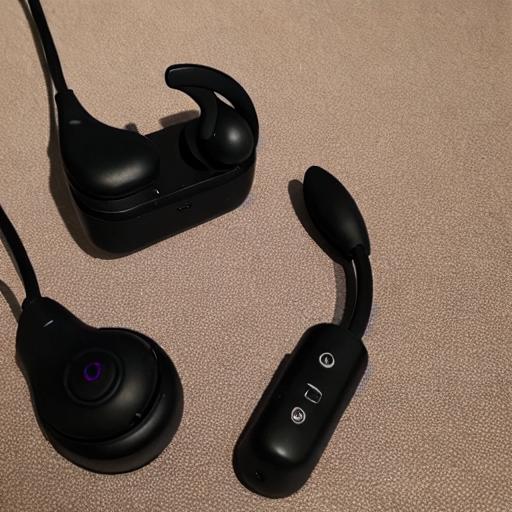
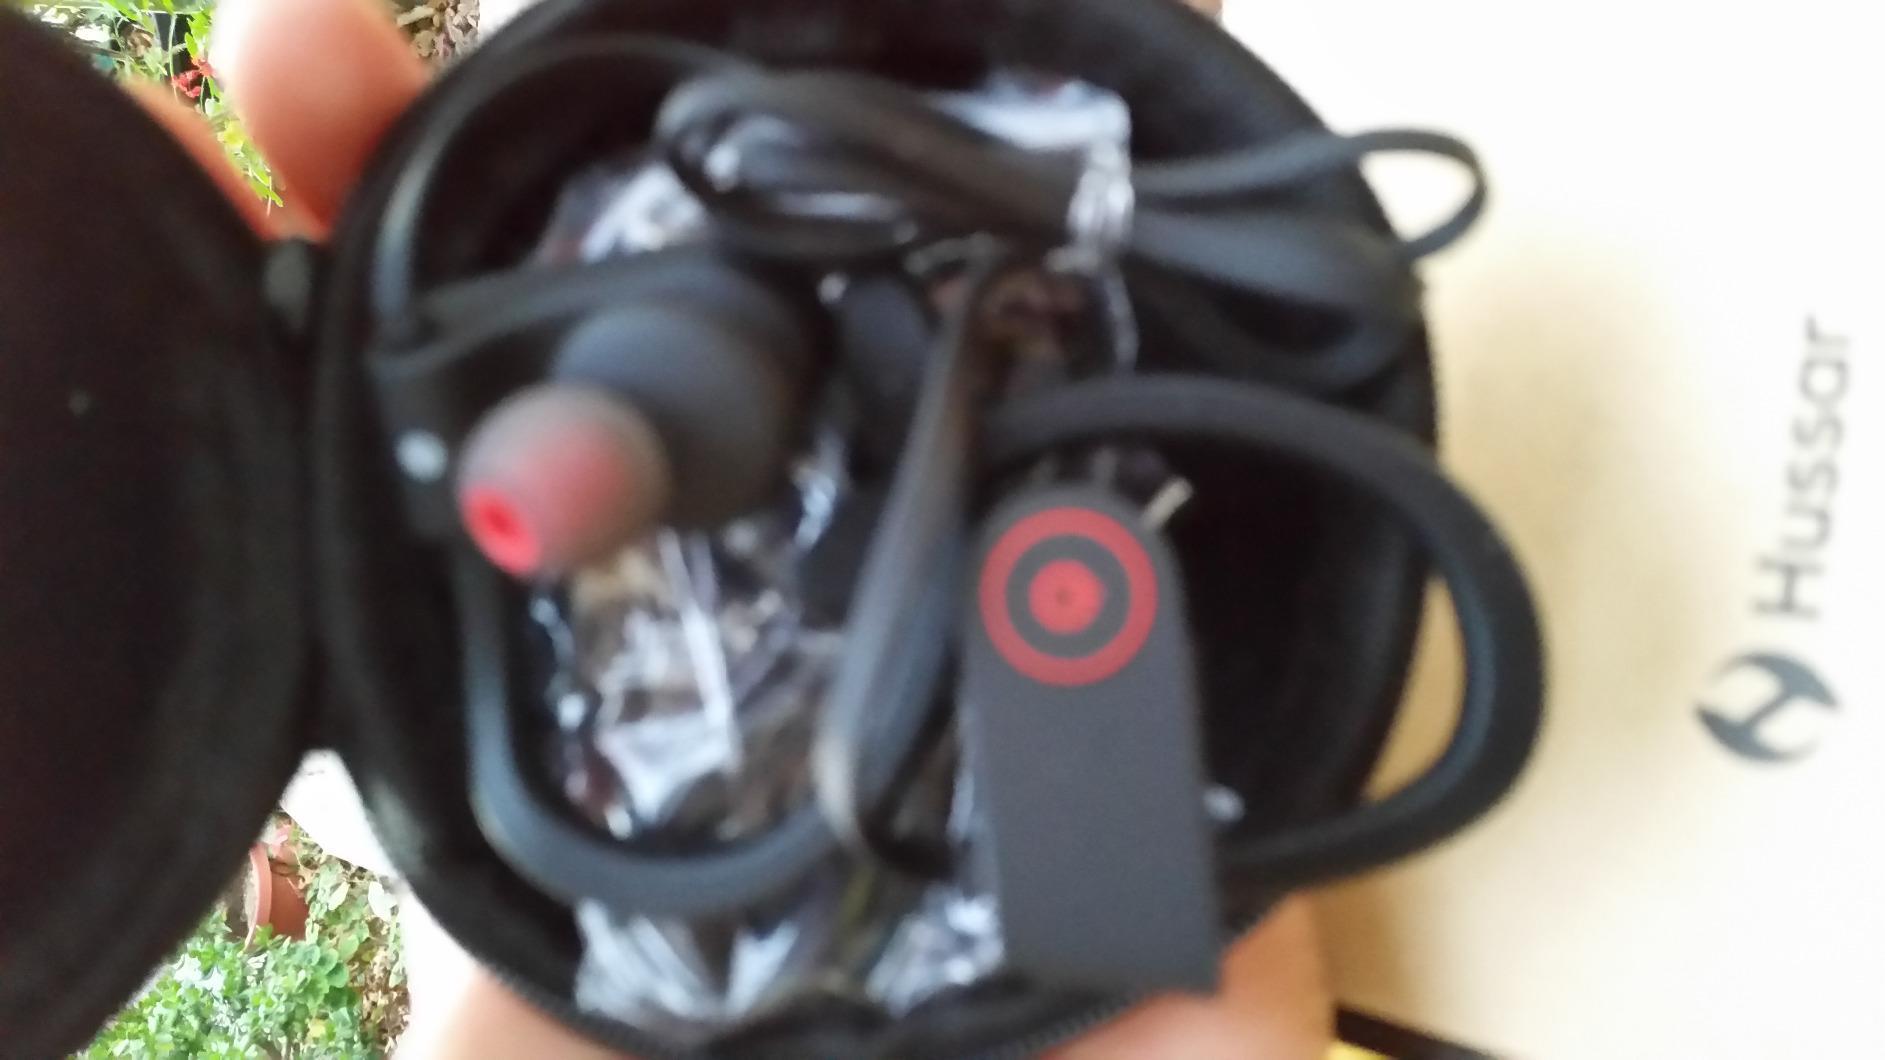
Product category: headphones
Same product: no